Girls Cruise

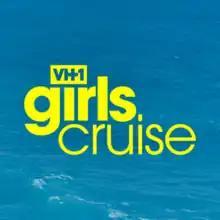

Girls Cruise is an American reality television series. It stars rapper Lil' Kim who serves as executive producer along with singers Mýa and Chilli of TLC. Announced in February 2019, "Girls Cruise" finds Lil' Kim and her celebrity friends embarking on a vacation of a lifetime in the series described as one of self-exploration and sisterhood.